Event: Nepal Earthquake
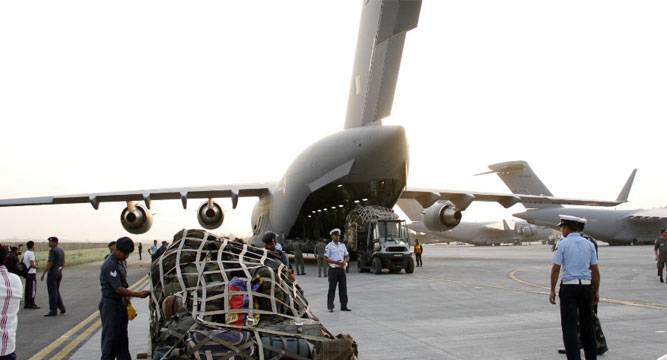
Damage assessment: no_damage